BVE Trainsim

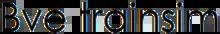

BVE Trainsim (originally Boso View Express) is a Japanese three-dimensional computer-based train simulator. It is notable for focusing on providing an accurate driving experience as viewed from inside the cab, rather than creating a network of other trains